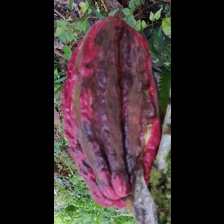
Label: phytophthora